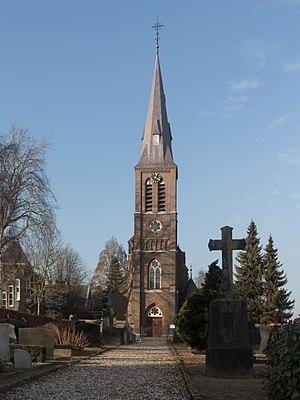
Nederasselt est un village de la commune néerlandaise de Heumen, dans la province de Gueldre. Le 1ᵉʳ janvier 2008, le village comptait 743 habitants.